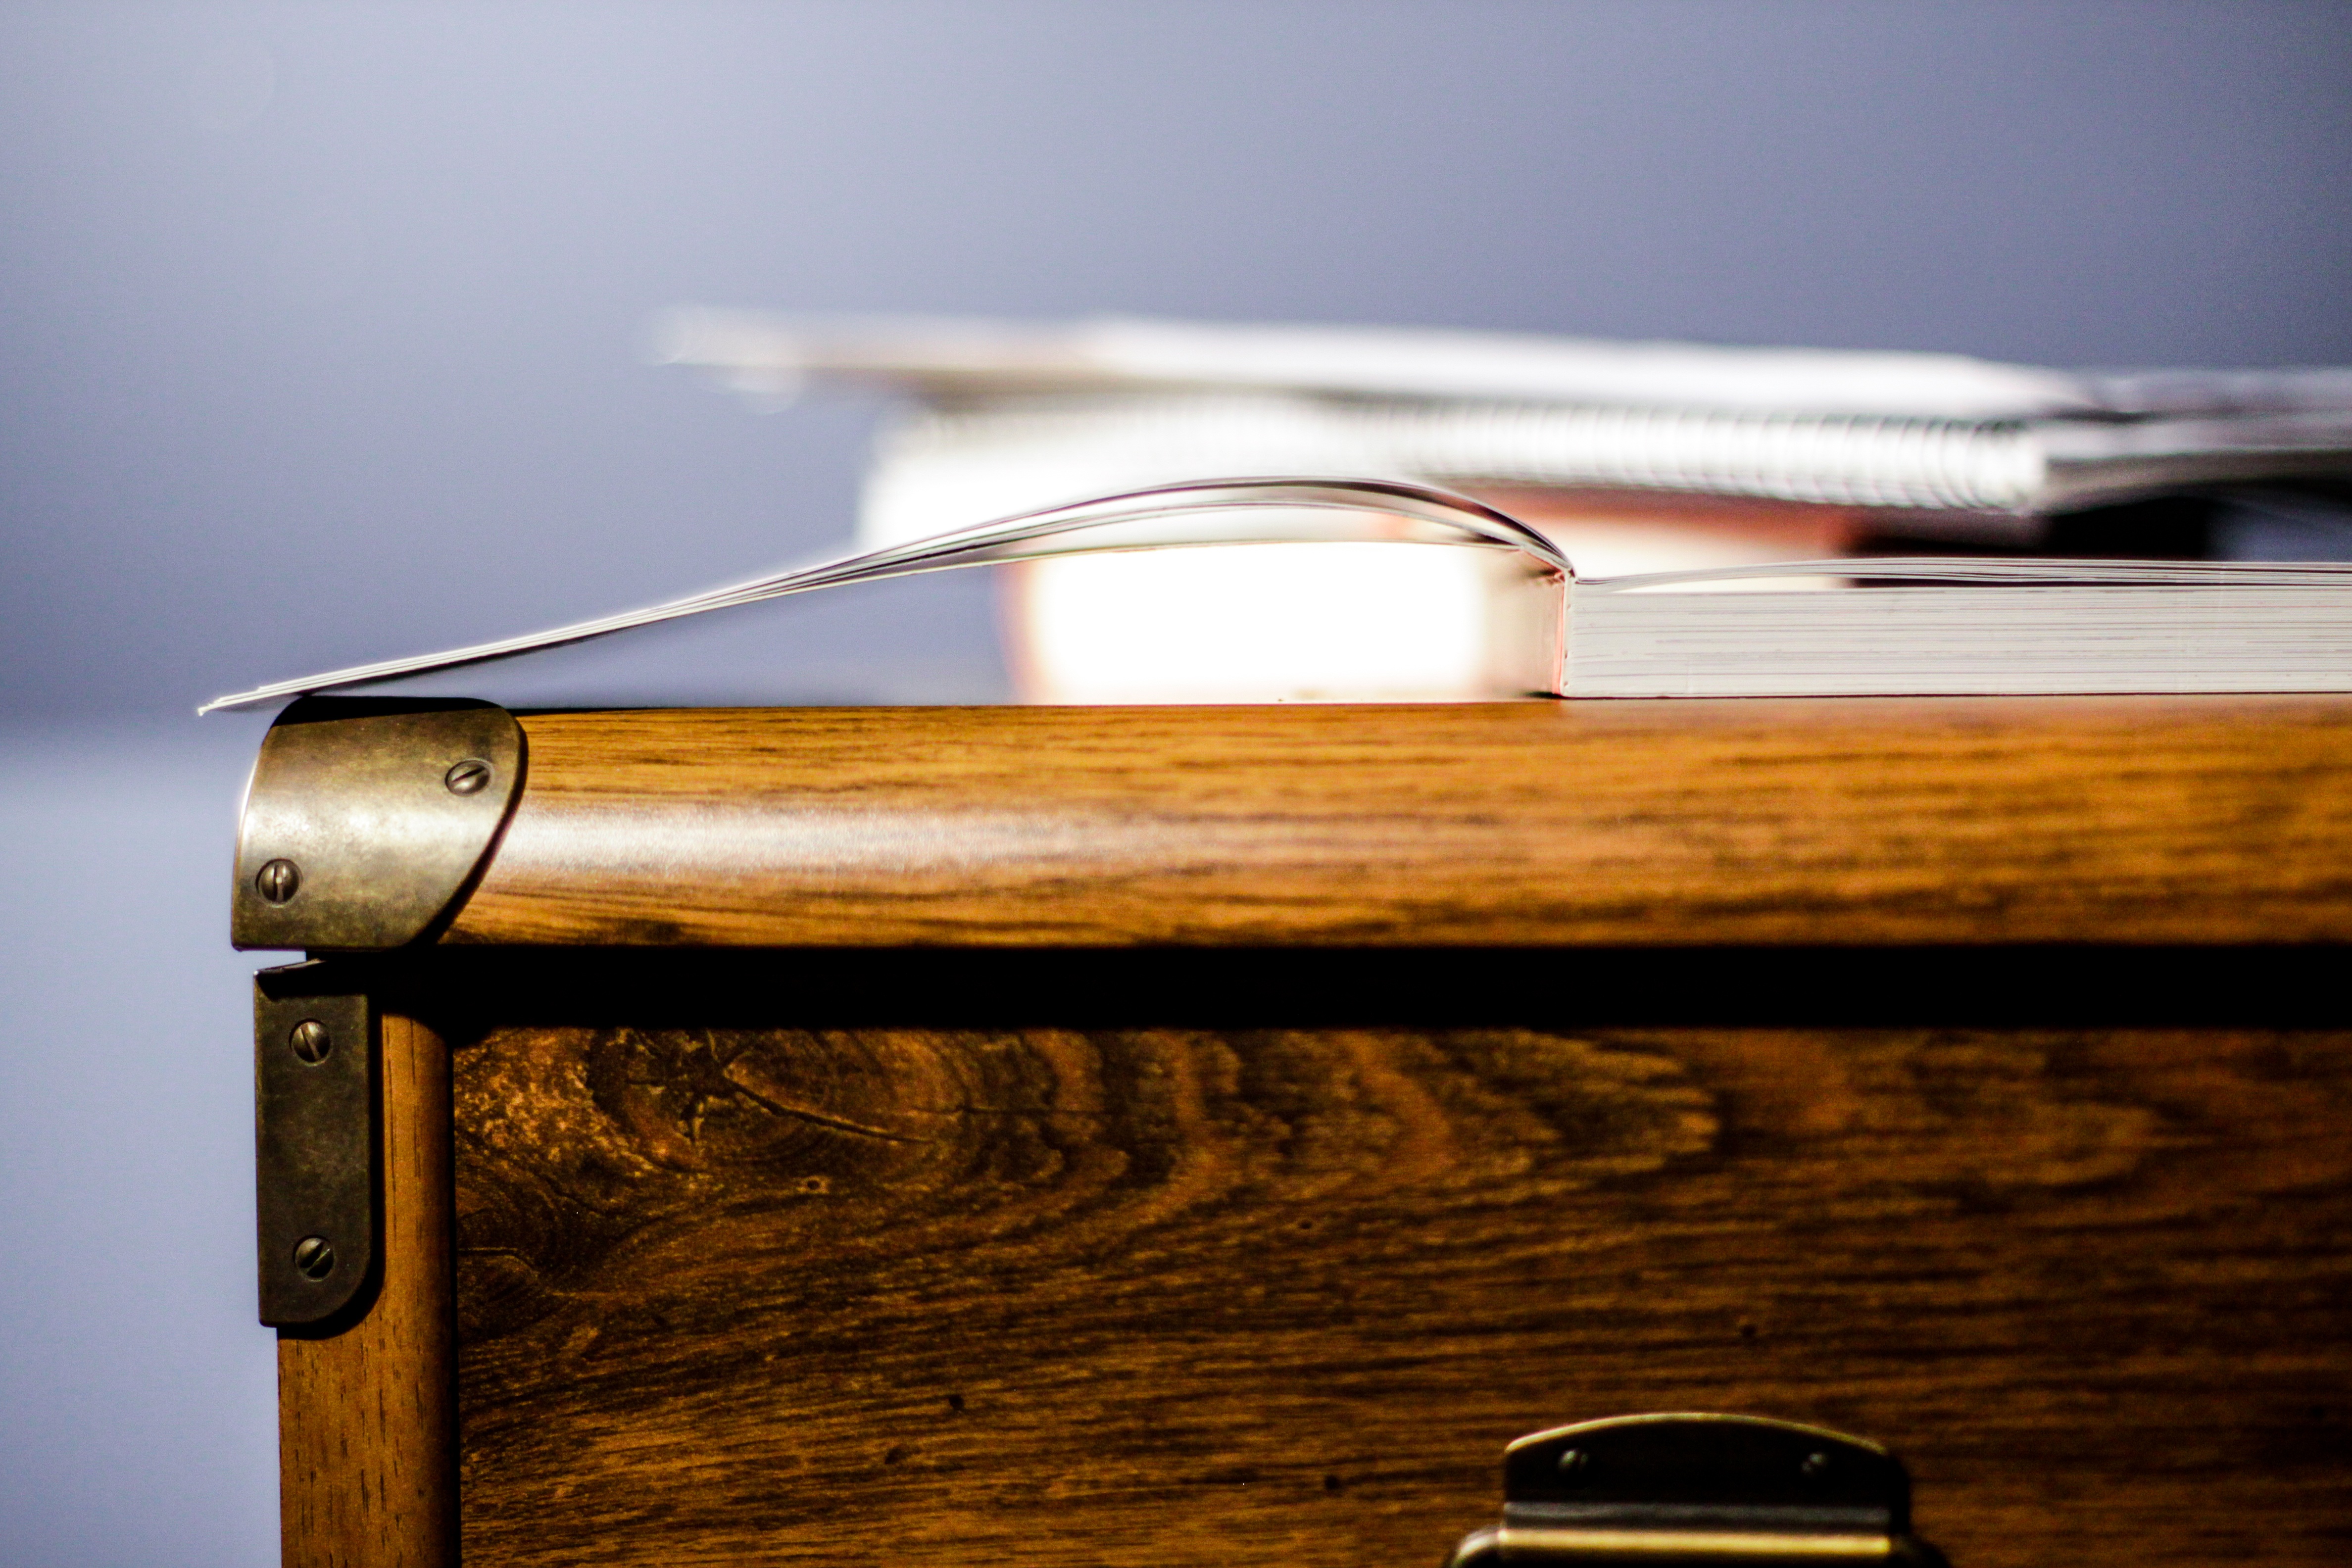
desk, notebook, table, book, wood, guitar, brown, furniture, surface, drawer, cabinet, glasses, wooden, string instrument